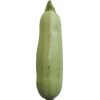
Label: Zucchini 1